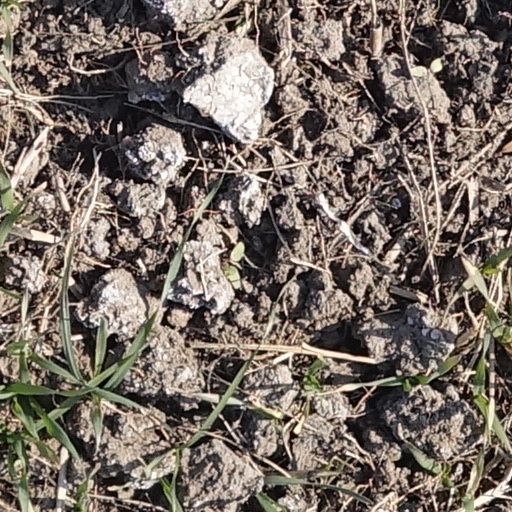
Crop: wheat